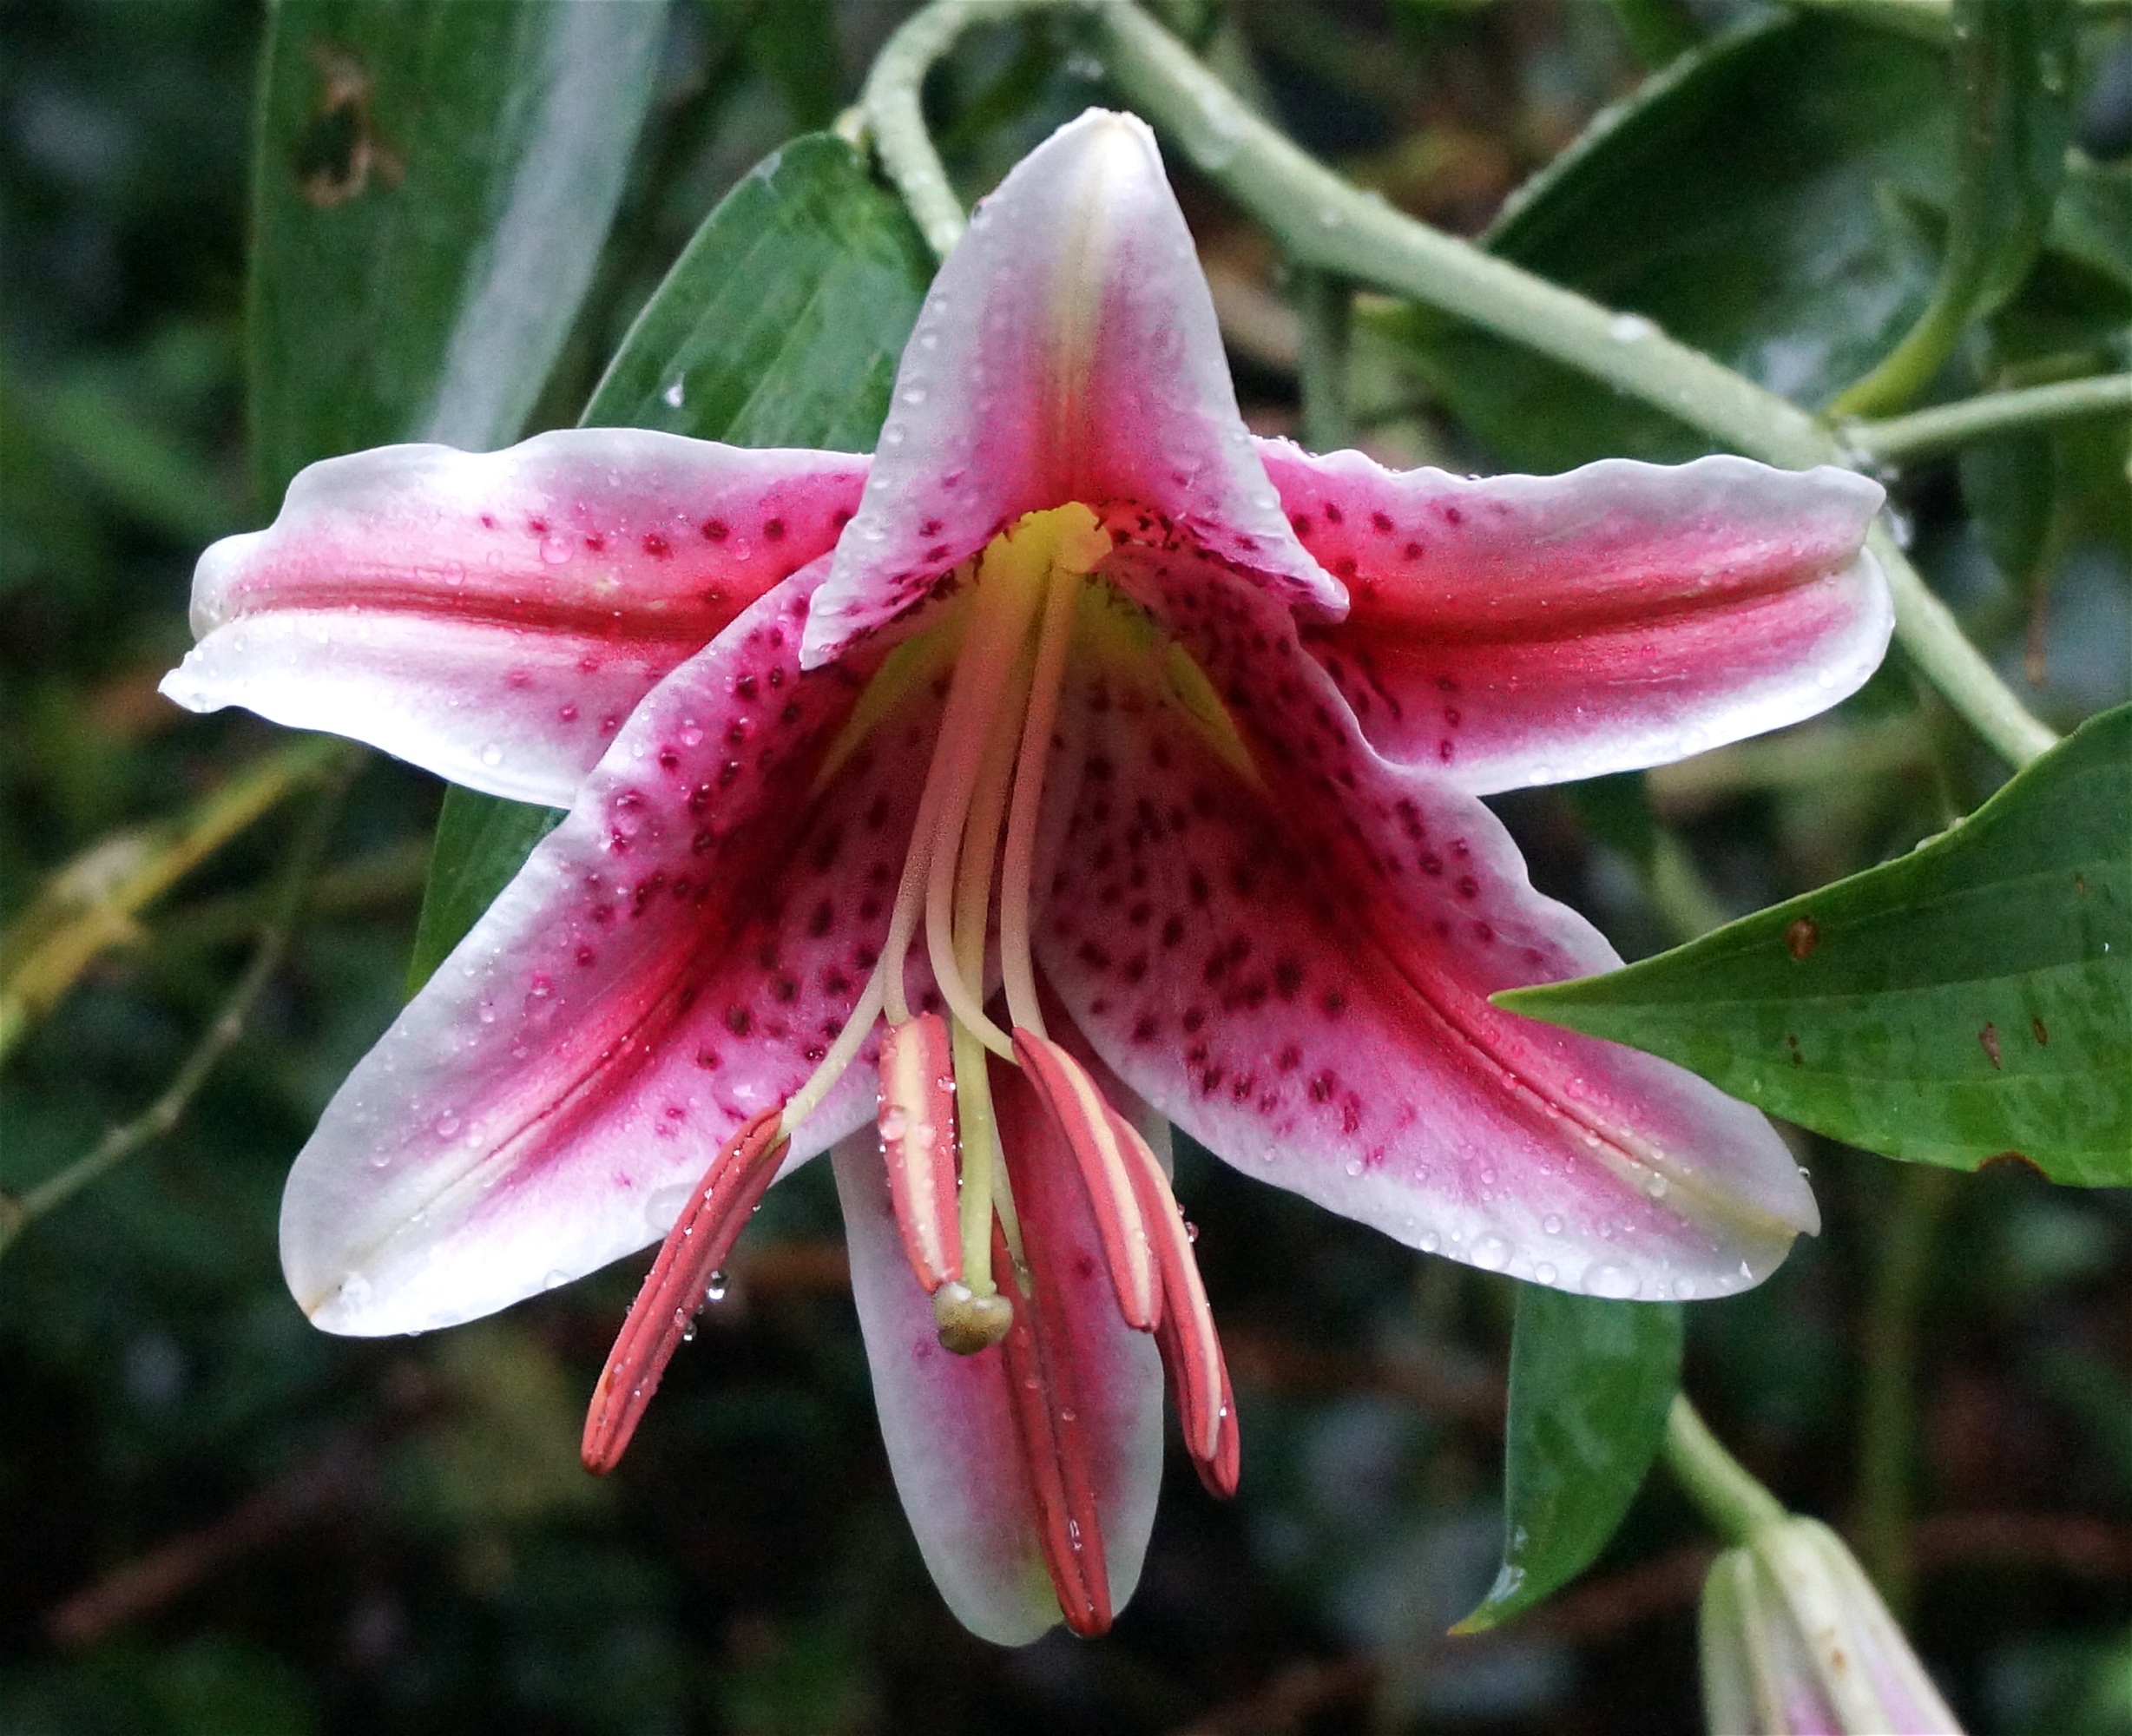
nature, blossom, plant, white, rain, flower, petal, bloom, red, botany, garden, flora, lily, flowering plant, rain wet, asiatic lily, rain wet asiatic lily, newly opened, land plant, fawn lily, canada columbine